Shell Quiz

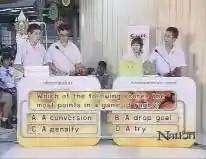
The Saint Gabriel's and Suankularb Wittayalai Nonthaburi teams during the 2007 finals

Shell Quiz, known in its latest iteration as Shell Quiz on the Road, is a televised upper-secondary school quiz competition in Thailand which was broadcast from 1965 to 2009. The questions are given in English, and deal with a broad range of topics of knowledge, with the English language itself as a focus. The programme was sponsored by Shell Thailand. At the time of its last season, it was the longest-running television programme in the country.